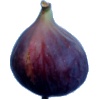
Label: fig